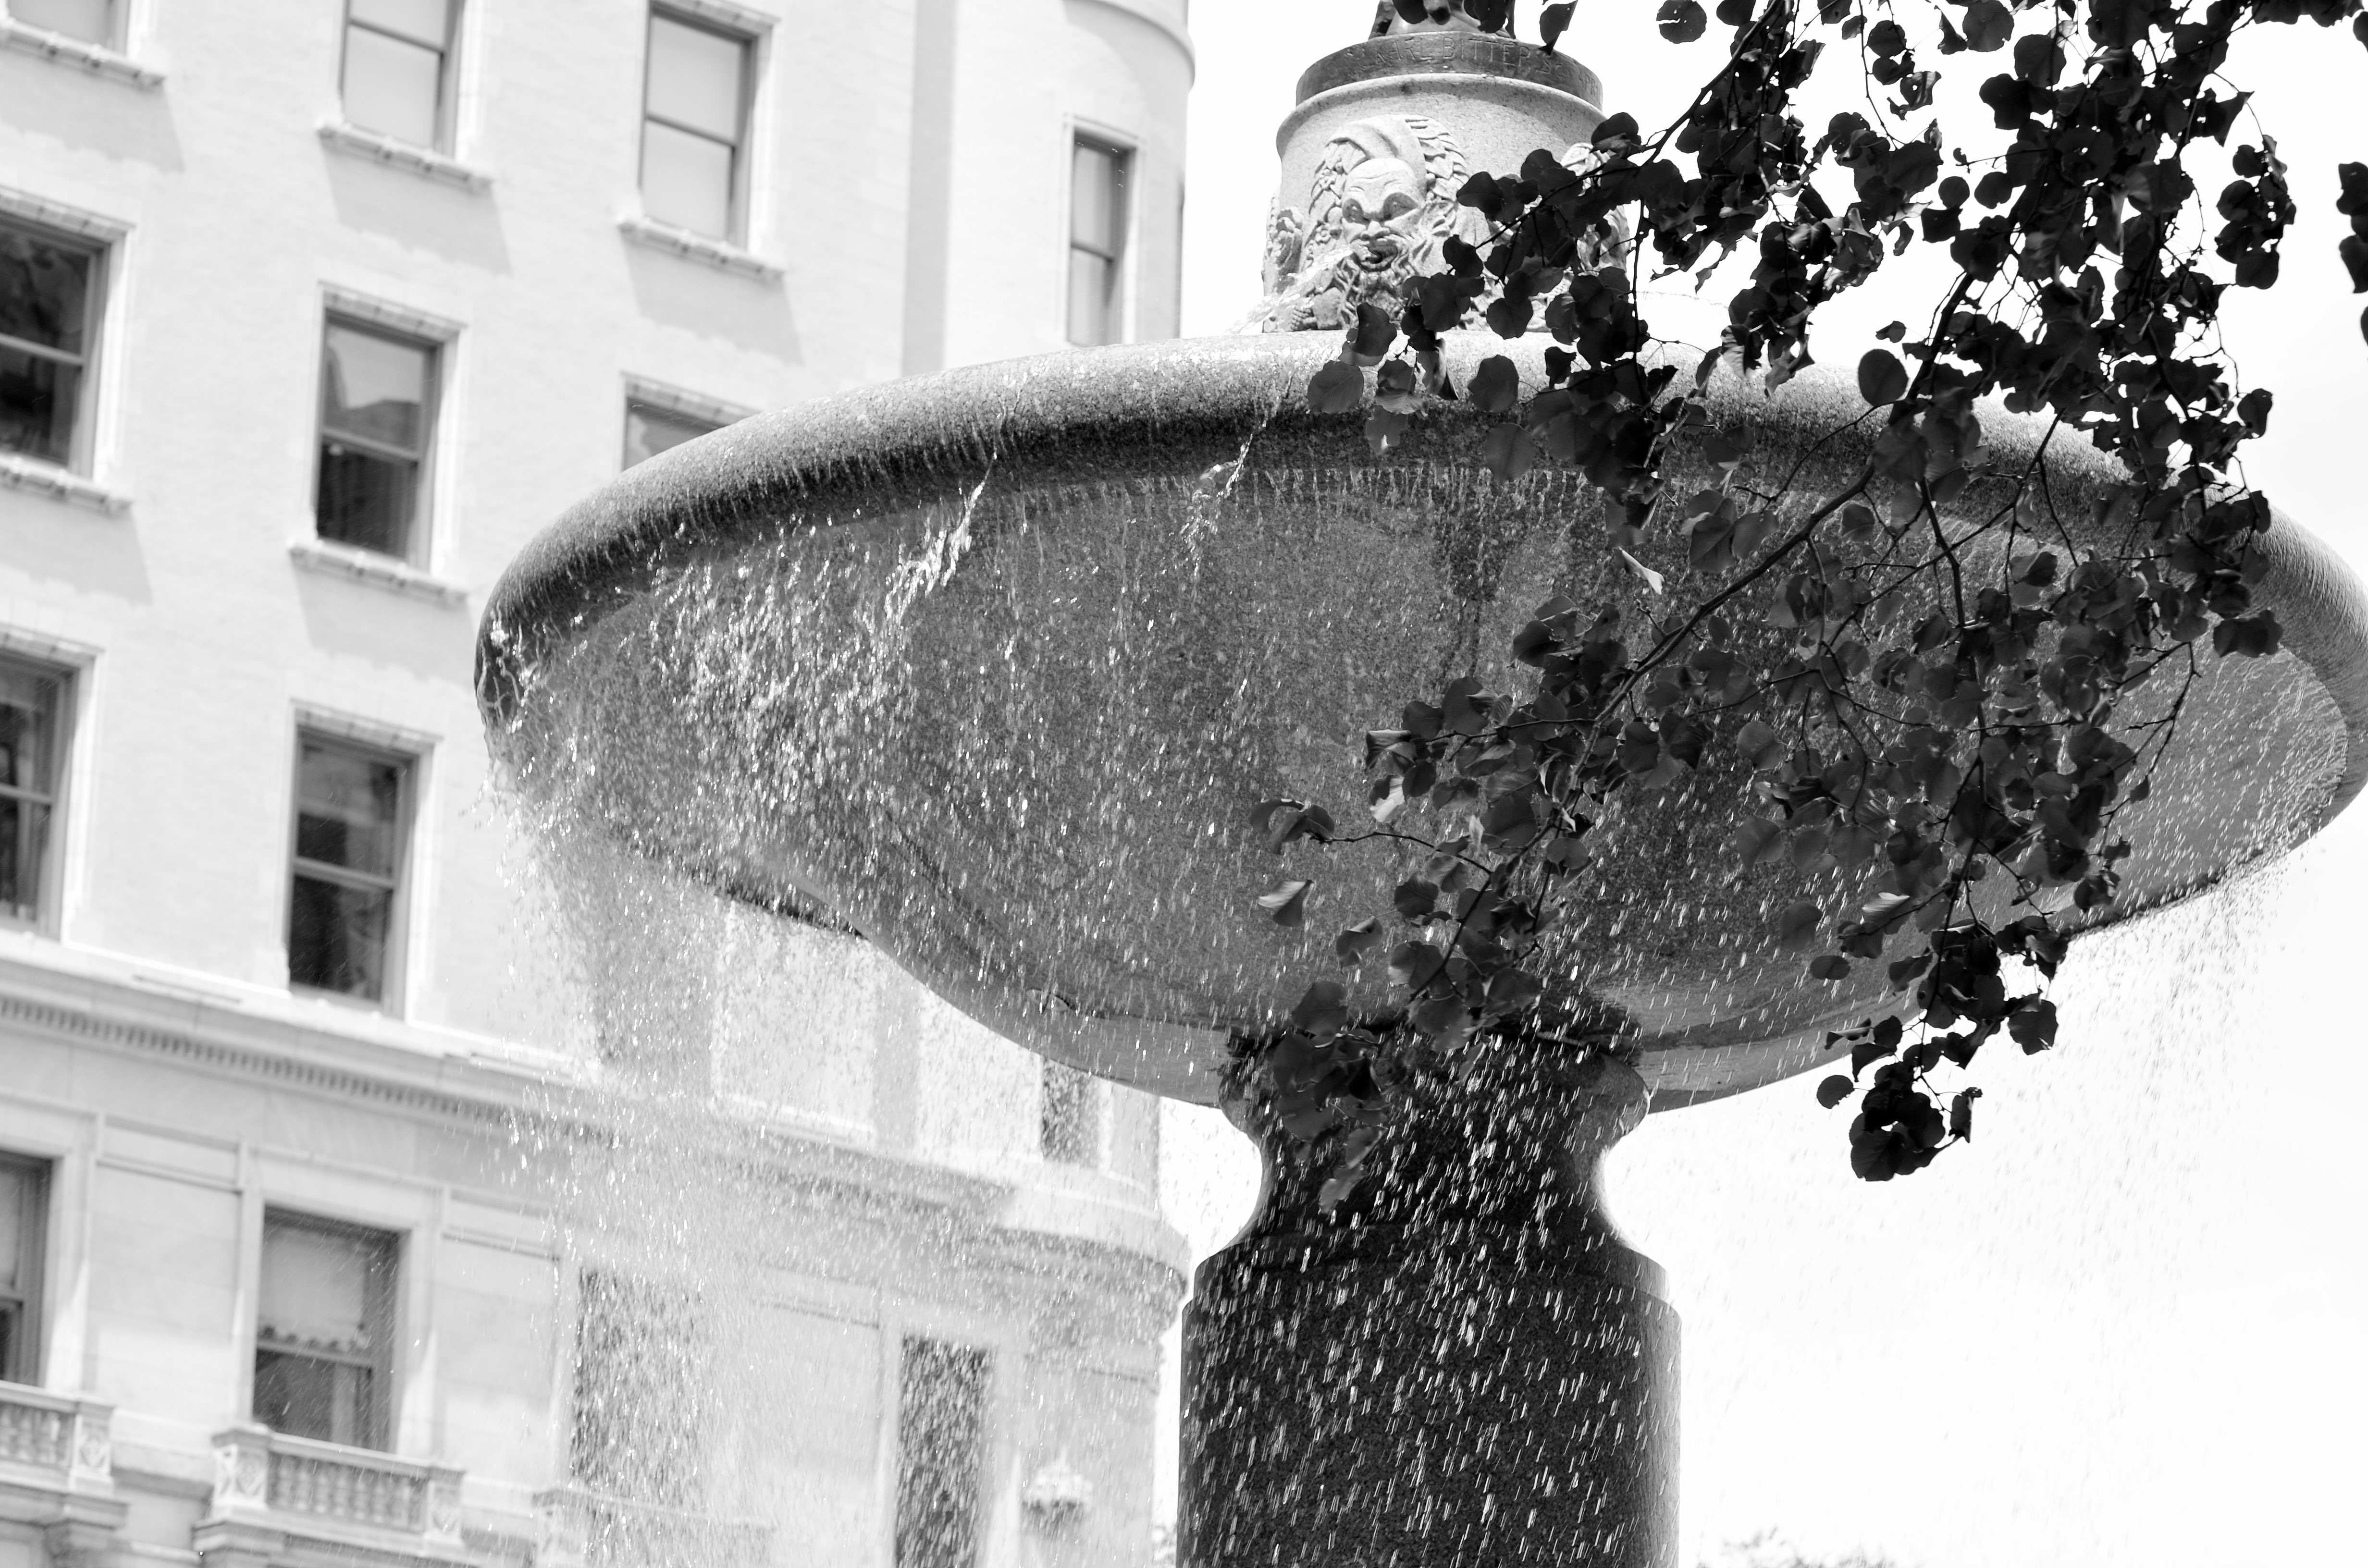
water, snow, drop, black and white, city, new york, monument, statue, column, black, monochrome, lighting, sculpture, art, fountain, basin, water feature, monochrome photography